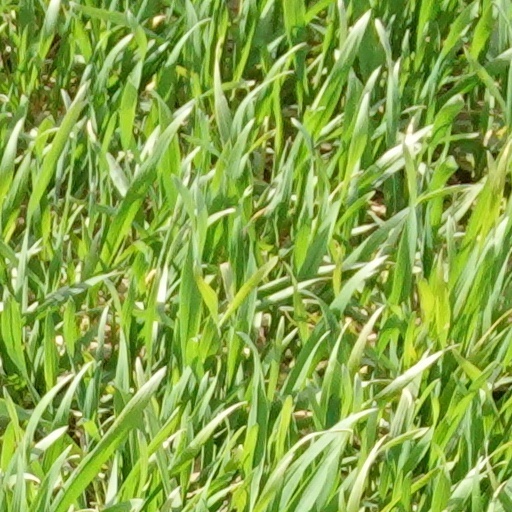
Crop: wheat